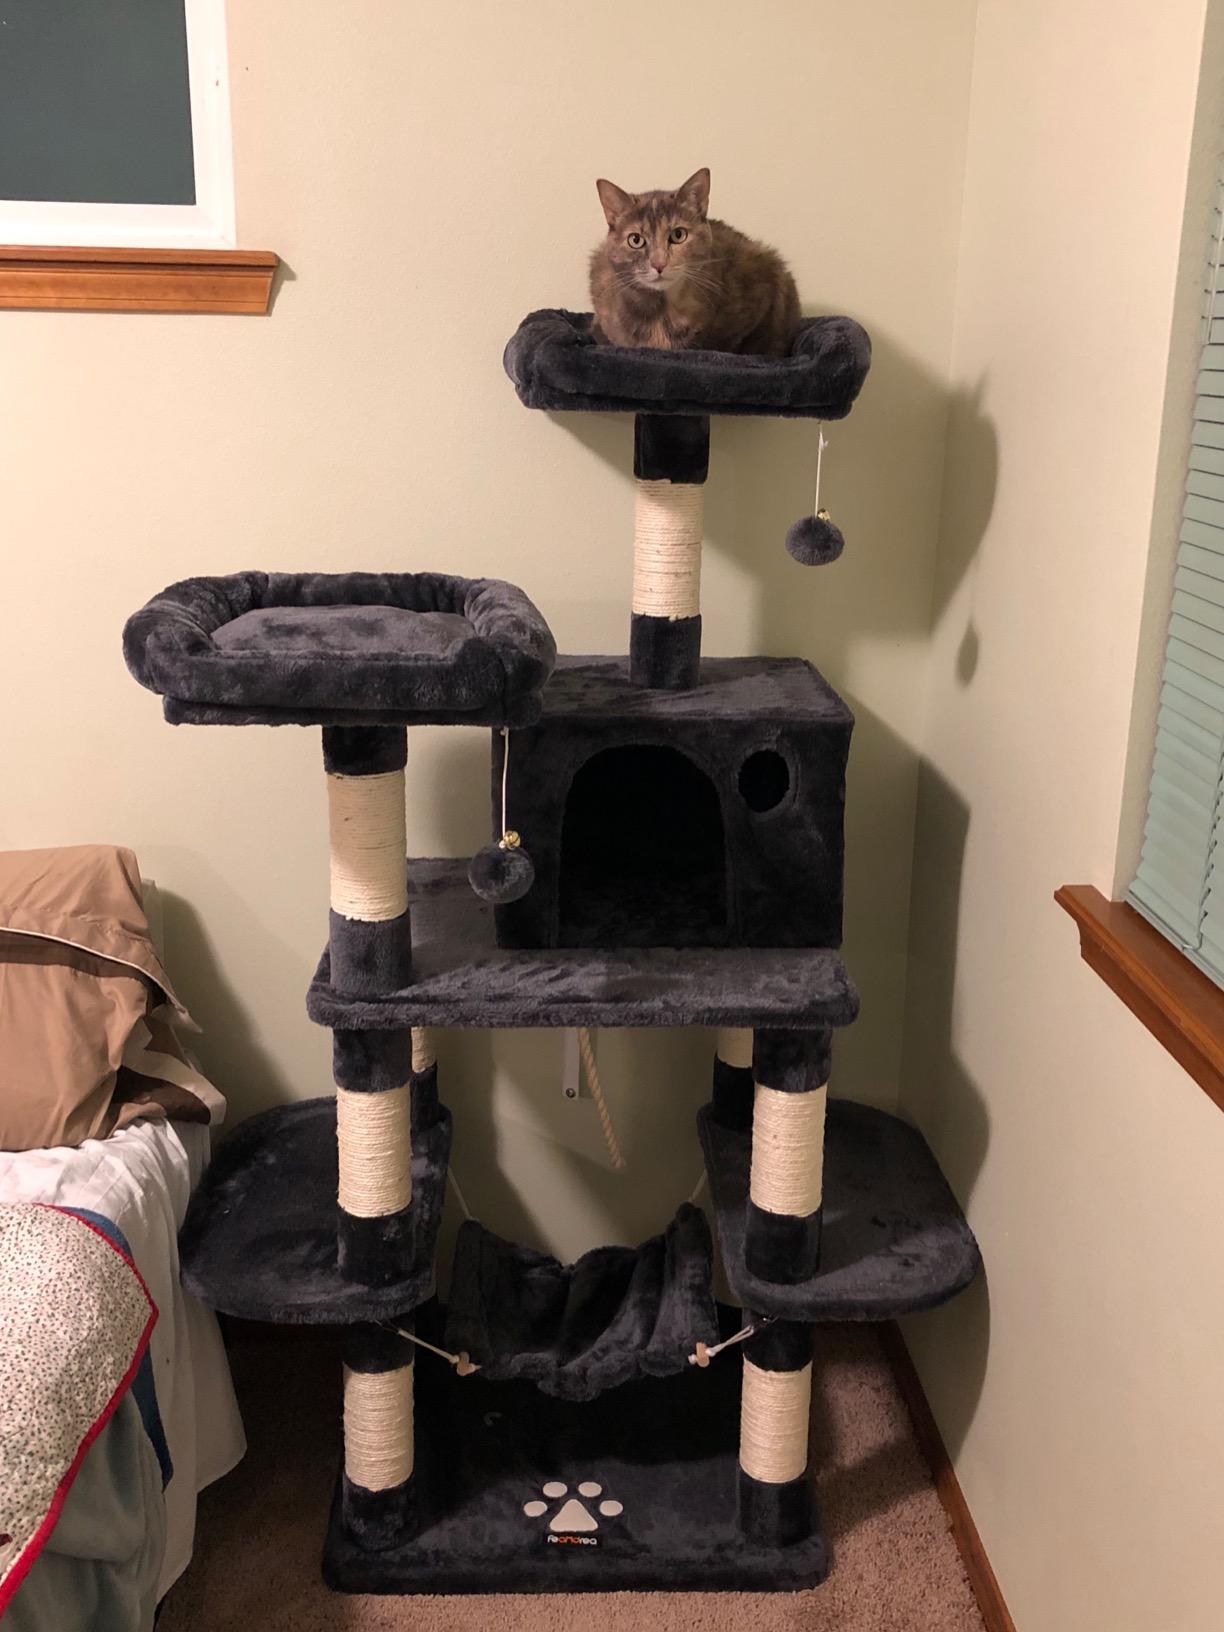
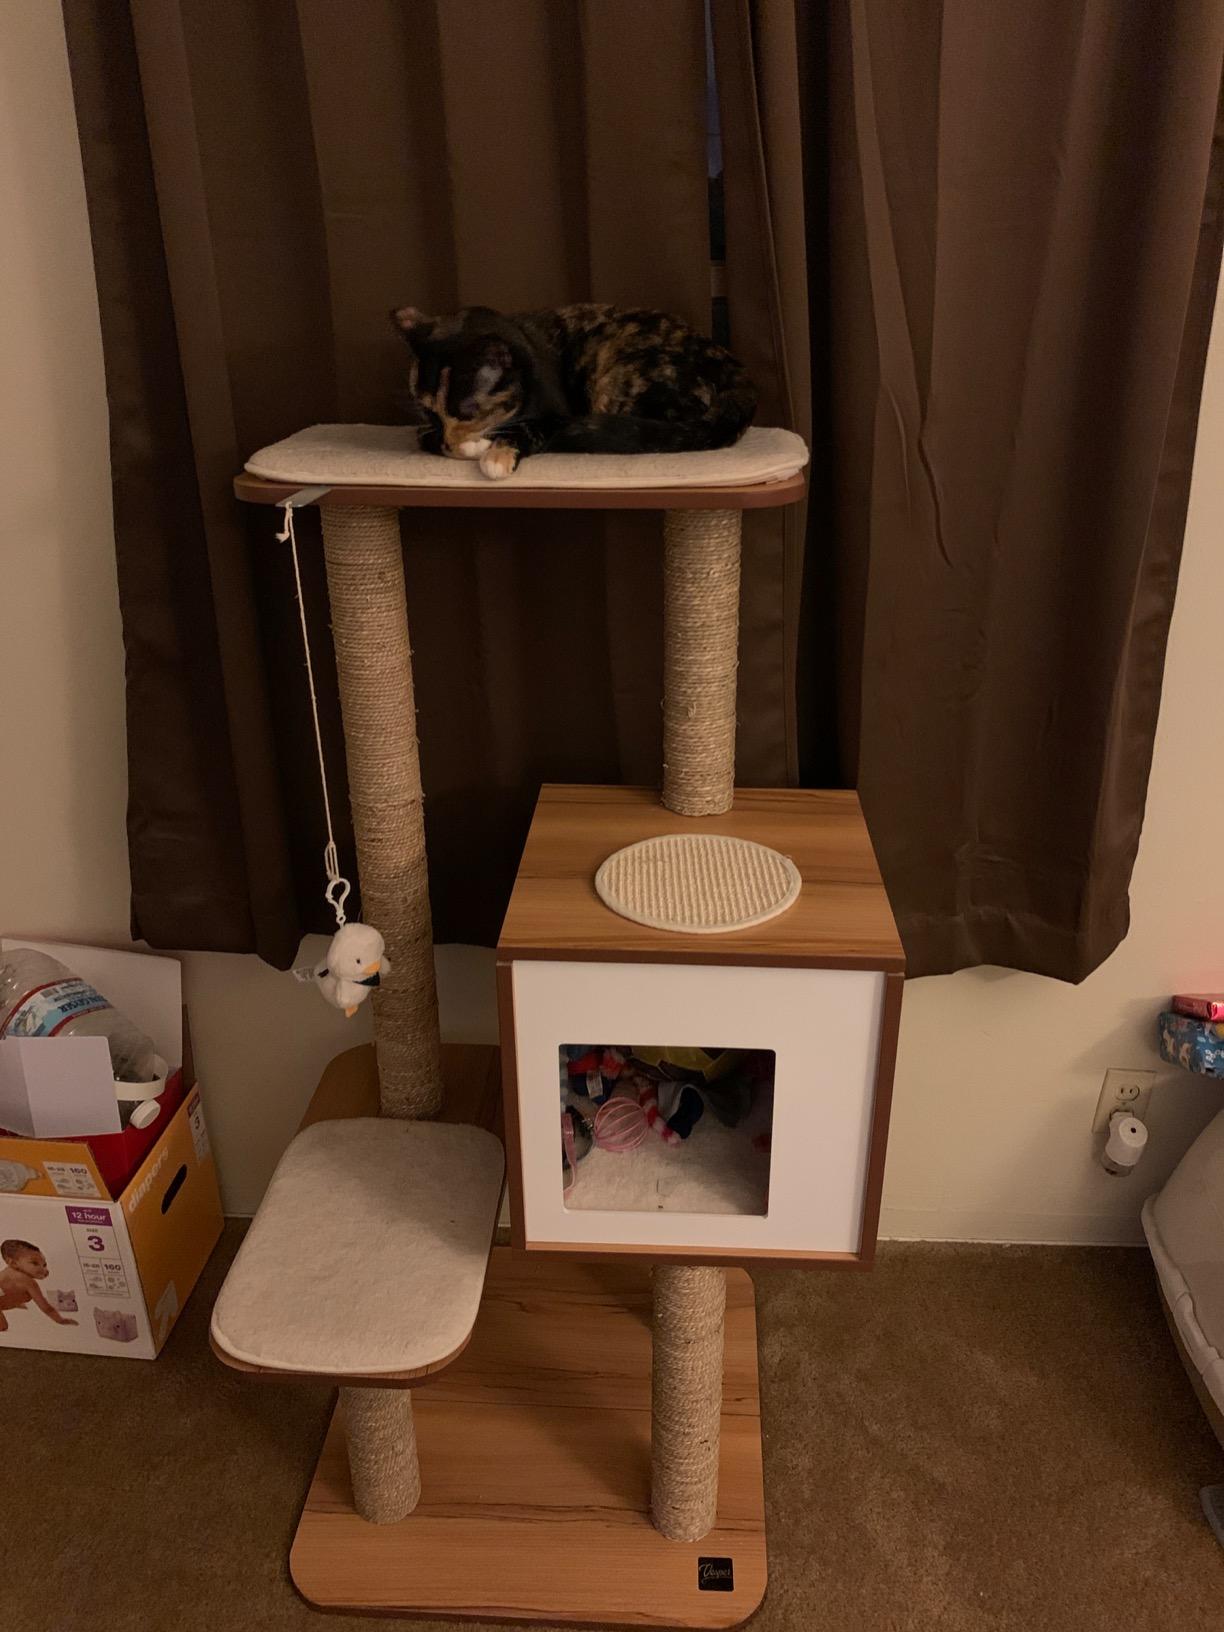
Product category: items_cat tree
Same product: no